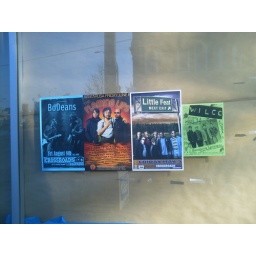
window 1 39th and boradway se corner pipeline (old starbucks) VERY busy corner in bar district